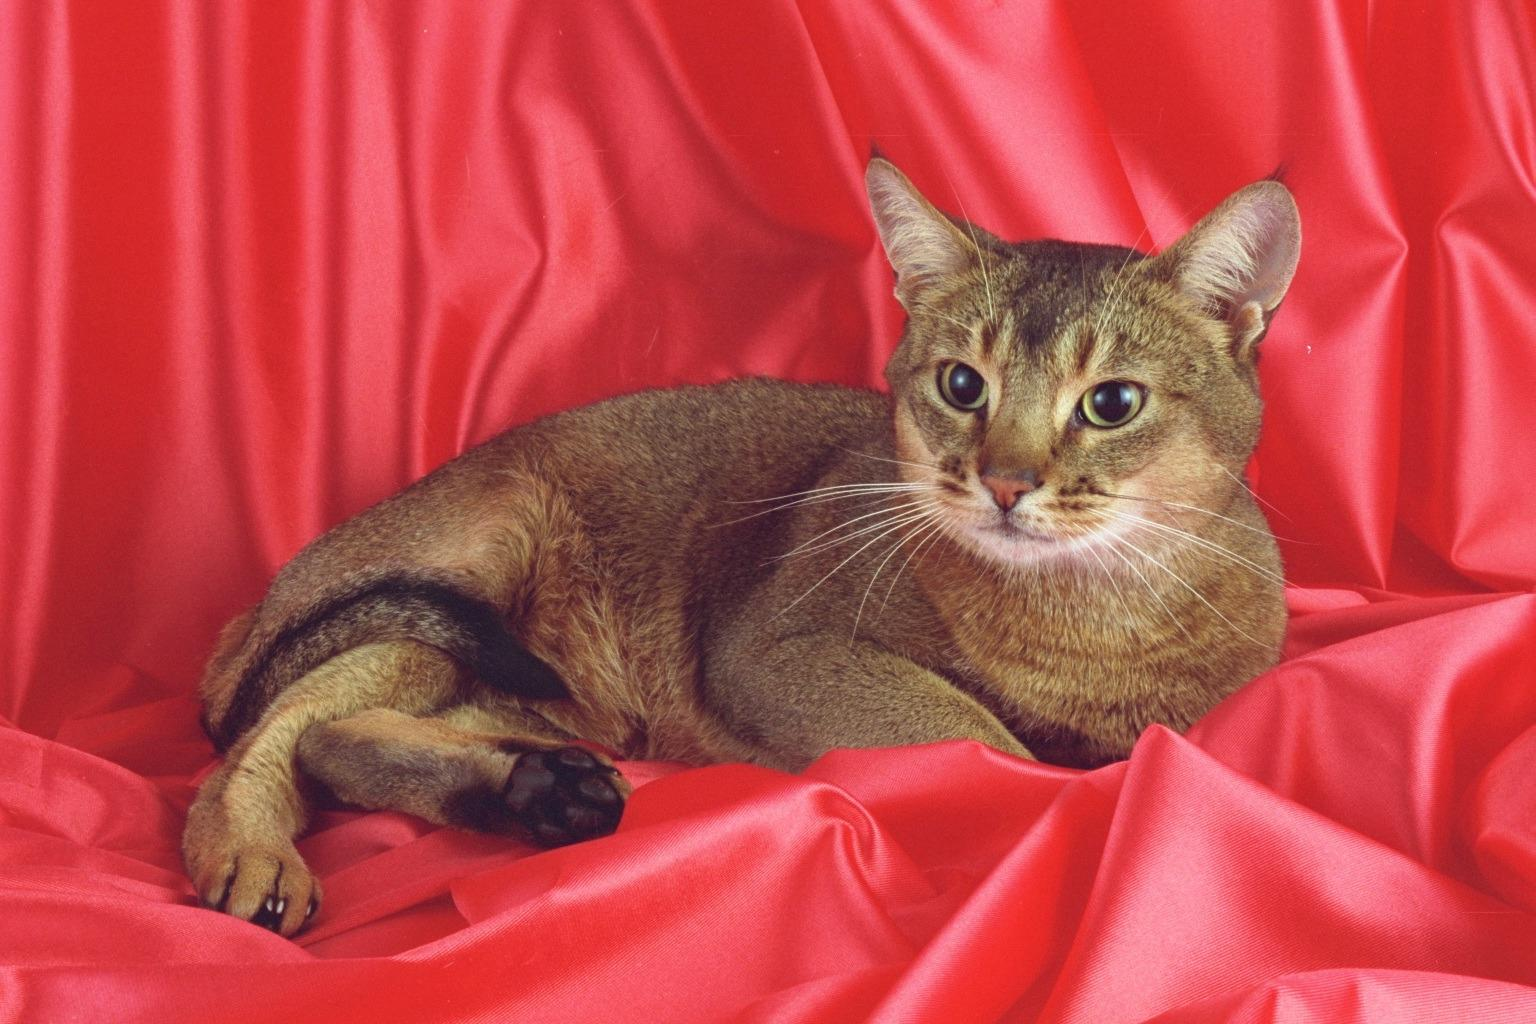
Breed: abyssinian